Moritz Schiff

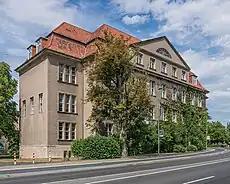
Gőttingen Institute

Back in Frankfurt, he became director of the ornithological section of the Senckenberg Museum and devoted himself to research in a small personal laboratory and in 1848 served in the revolutionary troops of Baden as a surgeon and for this reason will often be criticized for positions "too dangerous for young people". The son of his teacher Friedrich Tiedemann was killed during this revolt.